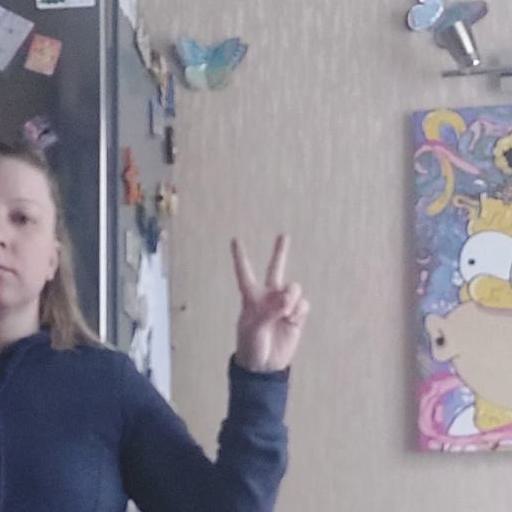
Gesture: peace